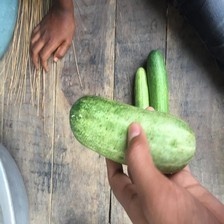
Label: cucumber